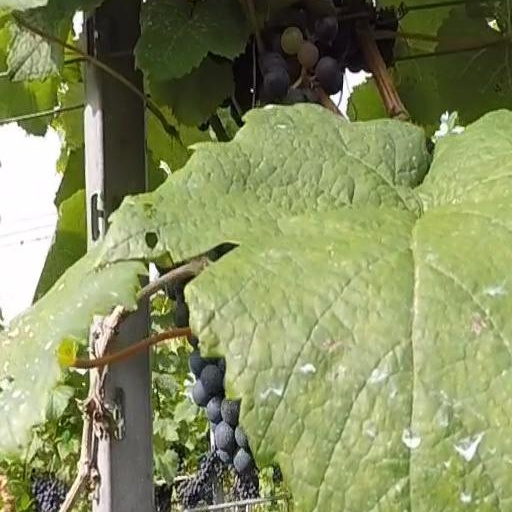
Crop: grape